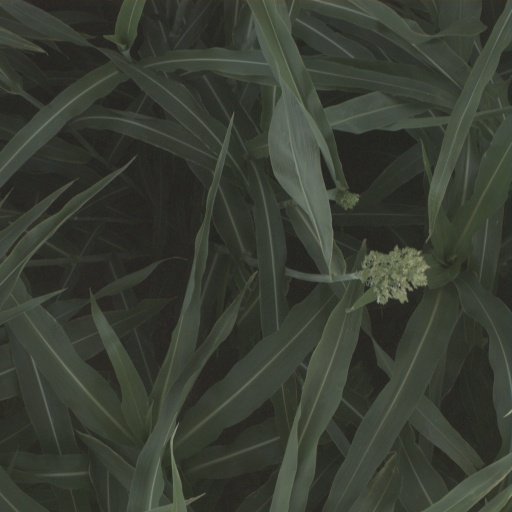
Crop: sorghum